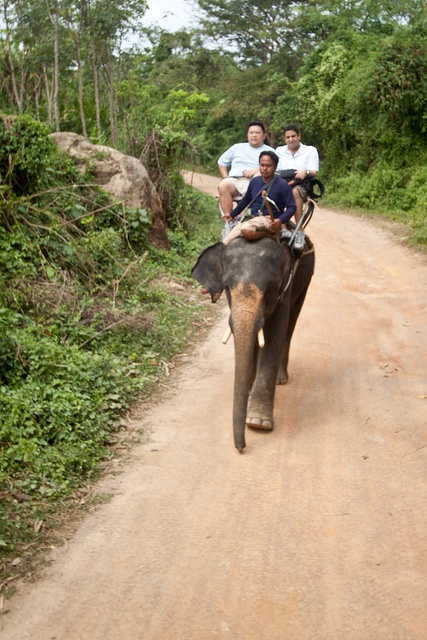
Three people all riding a single elephant down a dirt road.
Three mean riding on an elephant on a dirt road.
three people riding on the back of a small elephant

Three people on a dirt road riding on an elephant.
Three people riding on the back of an elephant.